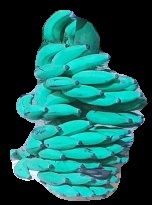
Variety: elakki-bale
Grade: grade3